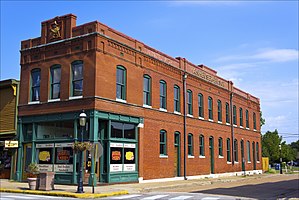
Anheuser-Busch InBev
Anheuser-Busch InBev er en multinational bryggerikoncern, der dannedes i 2008, da det belgisk funderede InBev for 52 mia. $ opkøbte aktiemajoriteten i det amerikanske konsortium Anheuser-Busch. Hermed blev selskabet verdens største bryggeriselskab. Blandt dets ølmærker findes Budweiser, Stella Artois, Beck's, Staropramen, Leffe og Hoegaarden.